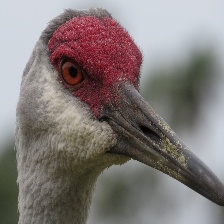
Species: SANDHILL CRANE
Scientific name: GRUS CANADENSIS
ImageNet parent category: crane